Hari Singh Nalwa

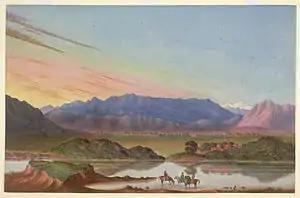
'The Rock Aornos from Huzara. From Nature by General James Abbott 1850'

The Maharaja's grandson, Nau Nihal Singh was getting married in March 1837. Troops had been withdrawn from all over the Punjab to put up a show of strength for the British Commander-in-chief who was invited to the wedding. Dost Mohammed Khan had been invited to the great celebration. Hari Singh Nalwa too was supposed to be at Amritsar, but in reality was in Peshawar (some accounts say he was ill) Dost Mohammed had ordered his army to march towards Jamrud together with five sons and his chief advisors with orders not to engage with the Sikhs, but more as a show of strength and try and wrest the forts of Shabqadar, Jamrud and Peshawar. Hari Singh had also been instructed not to engage with the Afghans till reinforcements arrived from Lahore . Hari Singh's lieutenant, Mahan Singh, was in the fortress of Jamrud with 600 men and limited supplies. Hari Singh was in the strong fort of Peshawar. He was forced to go to the rescue of his men who were surrounded from every side by the Afghan forces, without water in the small fortress. Before he died, he told his lieutenant not to let the news of his death out till the arrival of reinforcements, which is what he did. While the Afghans knew that Hari Singh had been wounded, they waited for over a week doing nothing, till the news of his death was confirmed. The Afghans withdrew after witnessing Nalwa's body hung outside the fort. Hari Singh Nalwa had not only defended Jamrud and Peshawar, but had prevented the Afghans from ravaging the entire north-west frontier, in turn was not able to invade Afghanistan himself. The loss of Hari Singh Nalwa was irreparable and this Sikh defeat was costly for that precise reason.